Steven Smith (astronaut)

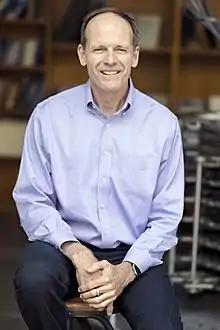
Steve Smith by Christopher Michel in 2022

Smith returned to the Hubble Space Telescope and performed two spacewalks as the payload commander for the "Discovery" mission, STS-103 in December 1999. The crew performed three spacewalks to return Hubble to science operations with several upgraded subsystems. STS-103 orbited the Earth 120 times covering 3.2 million miles in just under 8 days.